Nicki French

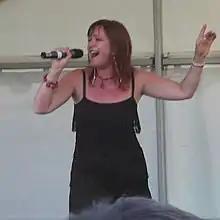
French performing at the Oxford Gay Pride Festival in 2005

Nicola Sharon French (born 26 September 1964) is an English singer. She is best known for her 1995 dance cover version of "Total Eclipse of the Heart", which reached the US and UK top 5, and for representing the United Kingdom in the 2000 Eurovision Song Contest in Stockholm.